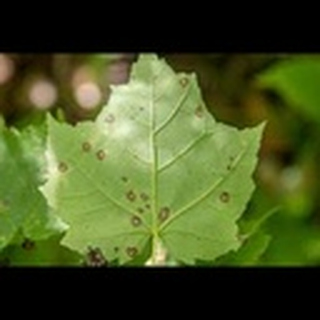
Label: cotton_target_spot